Hue–Da Nang Campaign

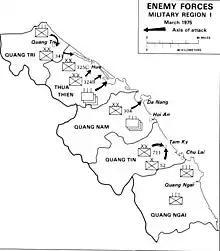
Movement of North Vietnamese units in I Corps Tactical Zone

Between March 6 and 7, the VC 4th Local Force Battalion assaulted and overran Mai Linh and 11 other surrounding military sub-sectors in Quảng Trị Province. On the following day, General Lâm requested reinforcements from General Trưởng in Da Nang, as a response to PAVN attacks in his area of control. Meanwhile, the PAVN 2nd Army Corps continued their onslaught, with the 324th Division launching attacks on South Vietnamese positions on Núi Bong and Núi Mô Tau and on Hills 75, 76, 224, 273 and 303 all located near Phú Lộc, south of Huế and north of the Hai Van Pass.